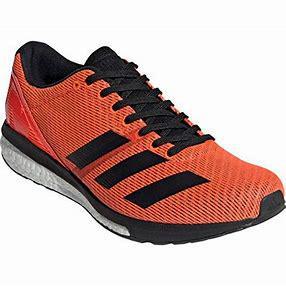
Brand: Adidas
Model: Adizero Boston 8